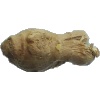
Label: ginger_root